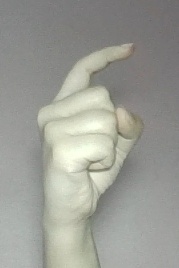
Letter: ra